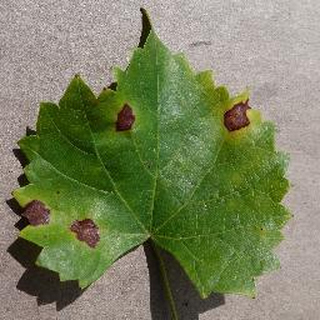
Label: grape_black_rot